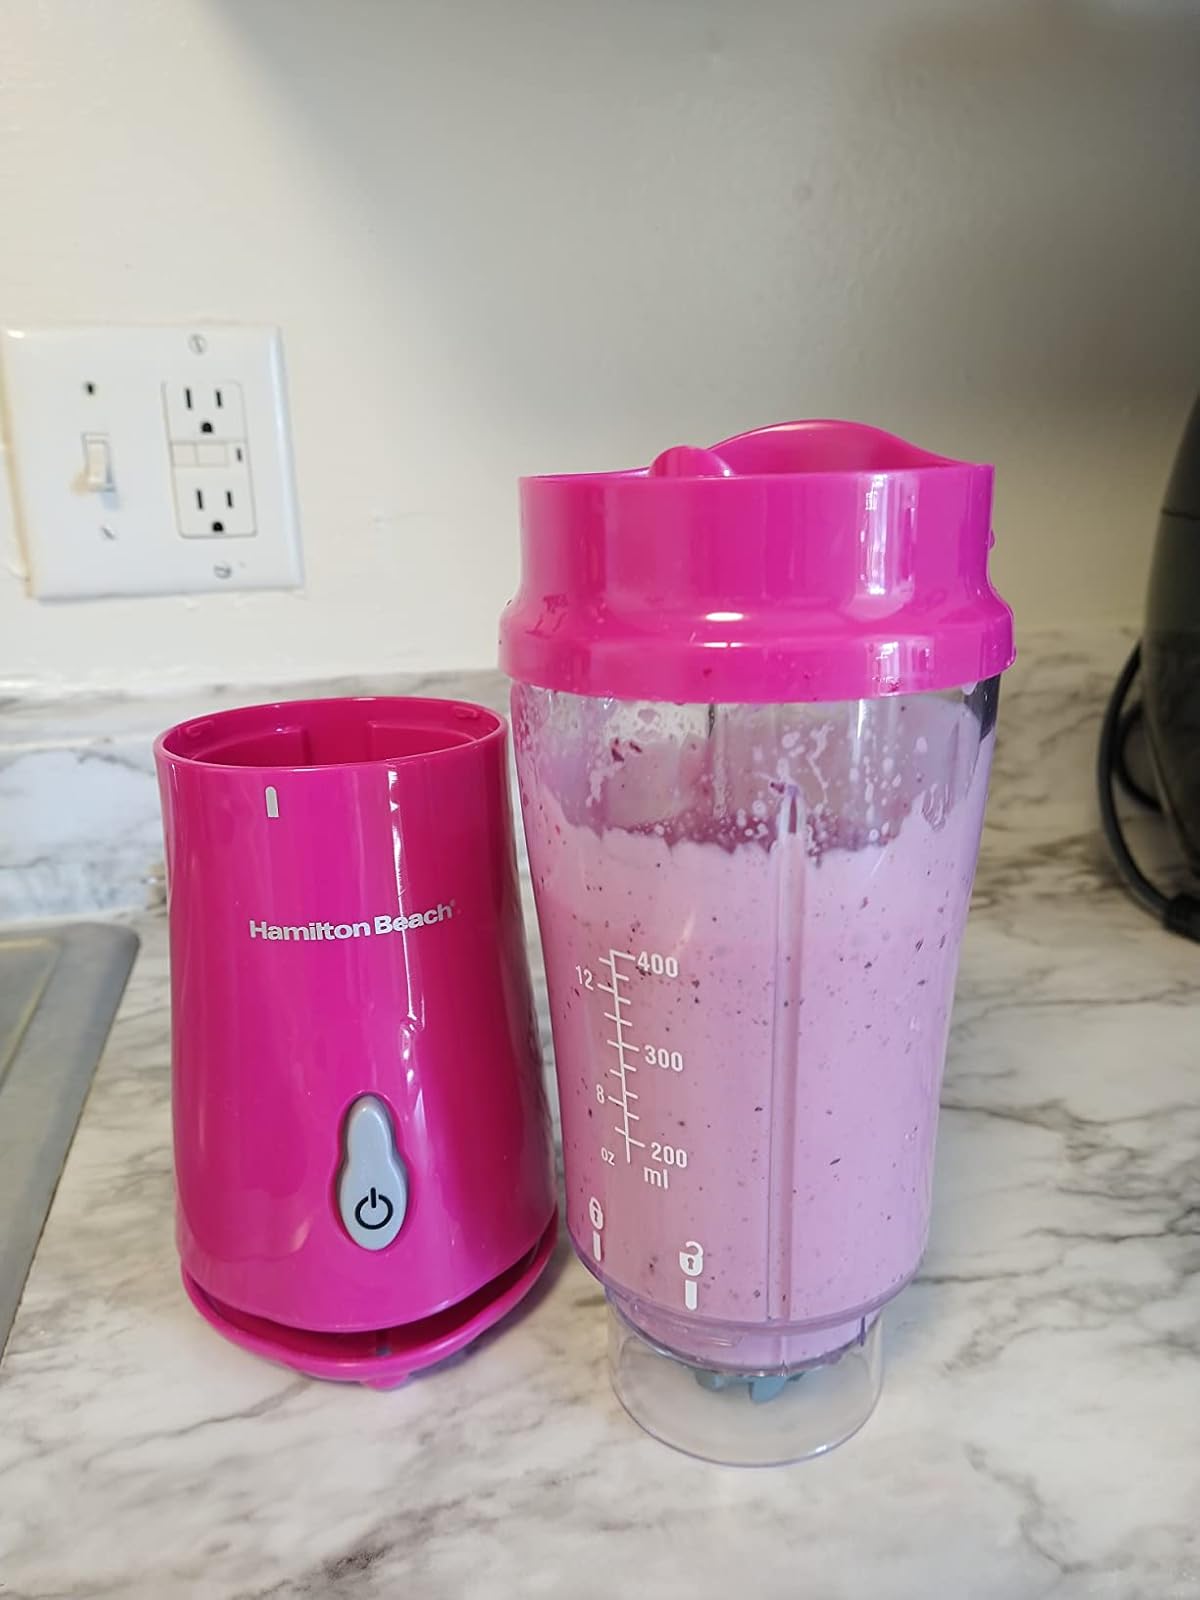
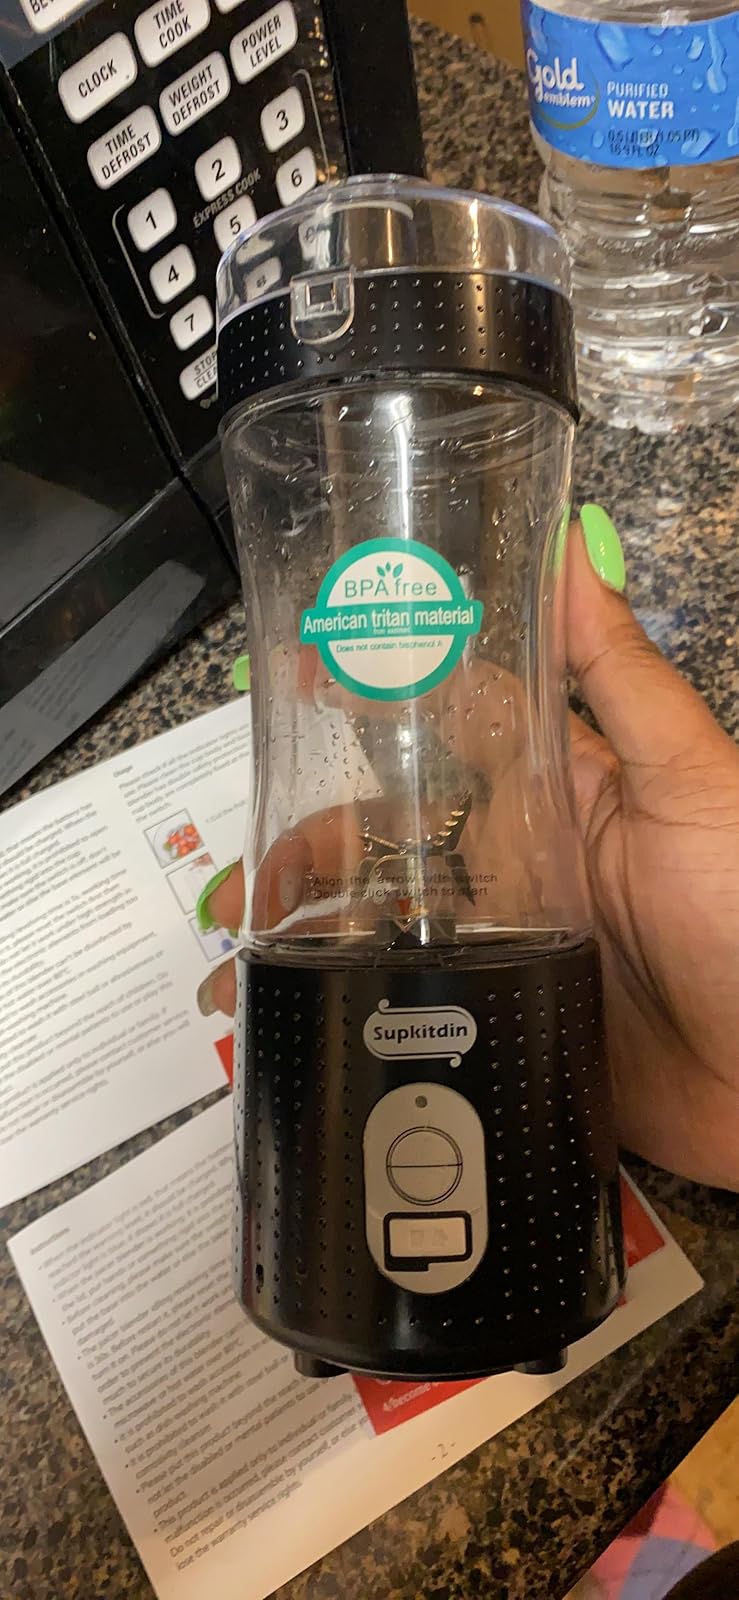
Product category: items_blender
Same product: no